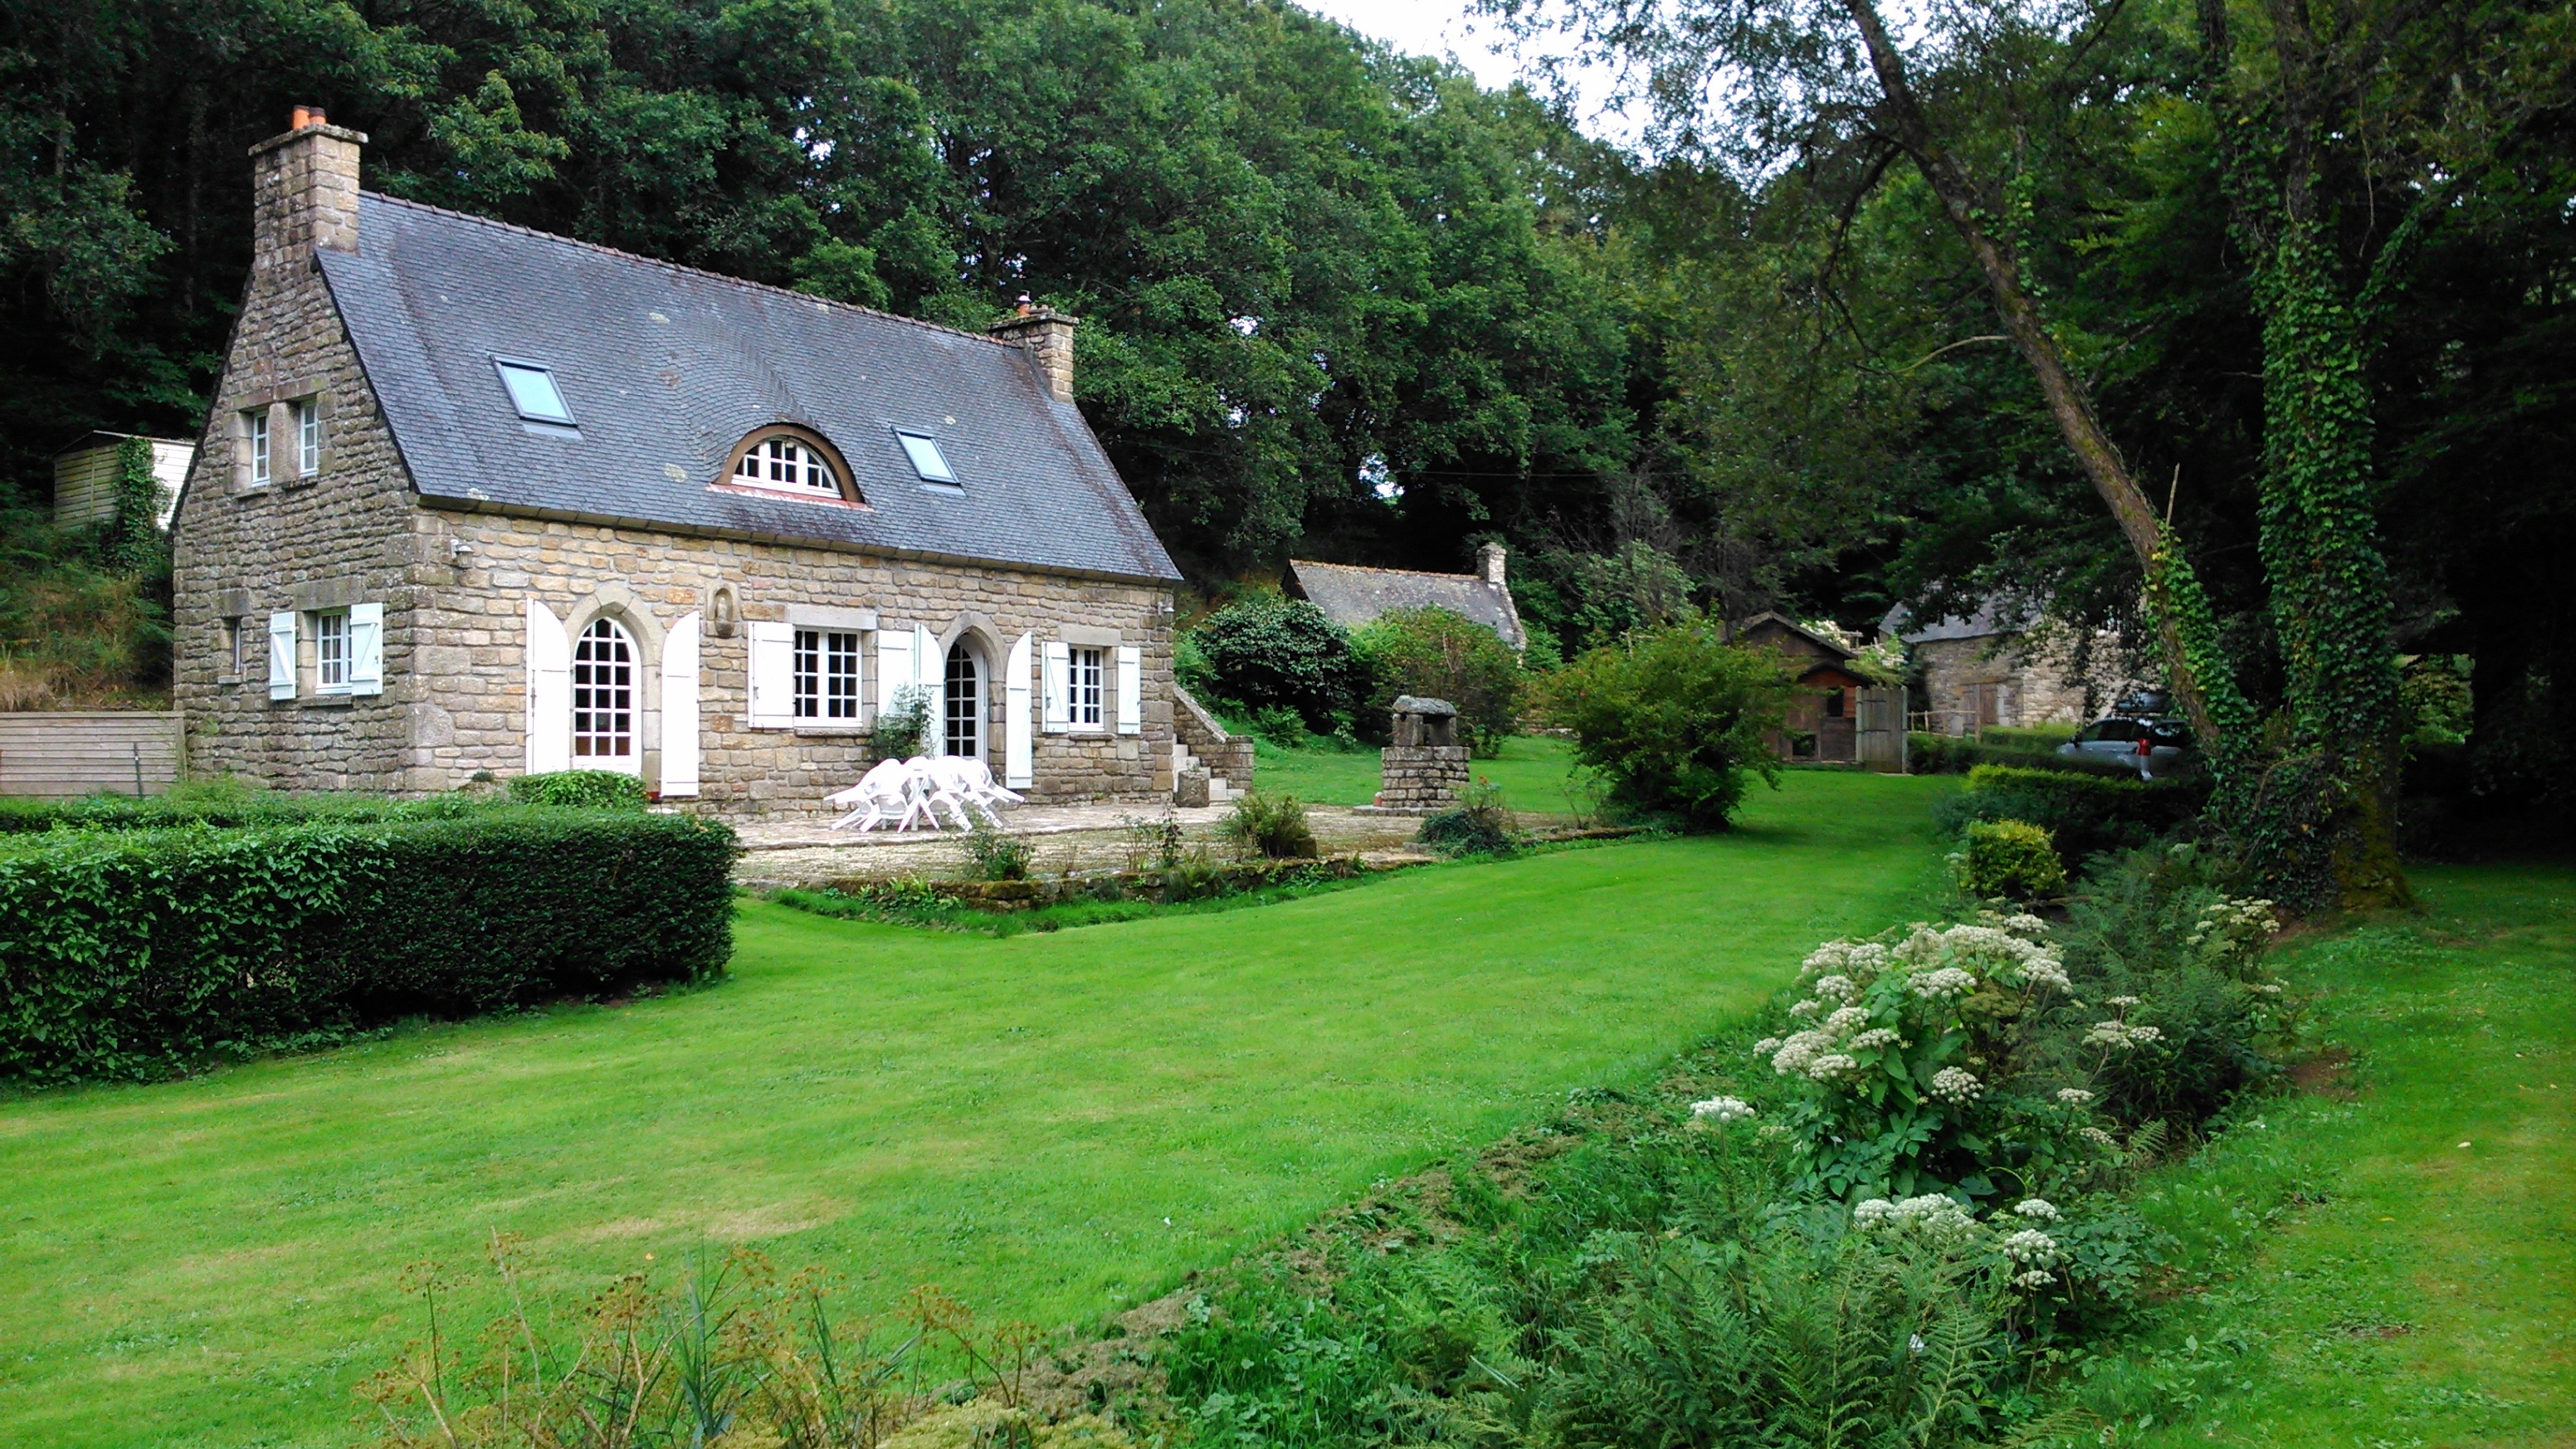
farm, lawn, house, building, old, home, stone, france, rural, cottage, backyard, property, garden, farmhouse, picturesque, estate, yard, brittany, manor house, rural area